Turkoman (ethnonym)

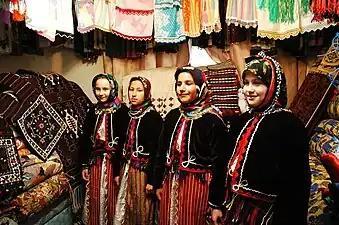
Traditional clothes of Balıkesir Yoruk villages

In Anatolia in the late Middle Ages, the term "Turkmen" was gradually supplanted by the term "Ottomans". The Ottoman ruling class identified themselves as Ottomans until the 19th century. In the late 19th century, as the Ottomans adopted European ideas of nationalism, they preferred to return to a more common term "Turk" instead of "Turkmen", whereas previously "Turk" was used to exclusively refer to Anatolian peasants.